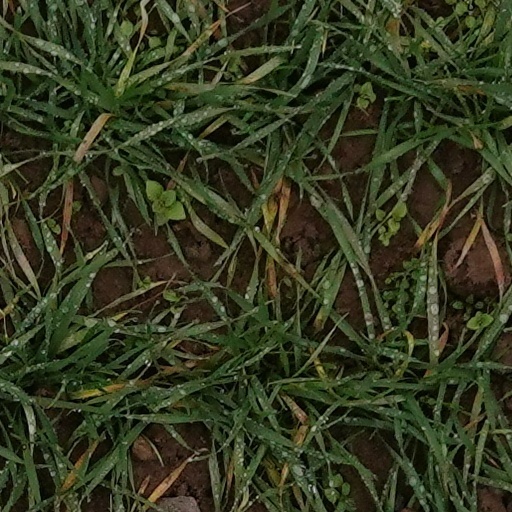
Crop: wheat